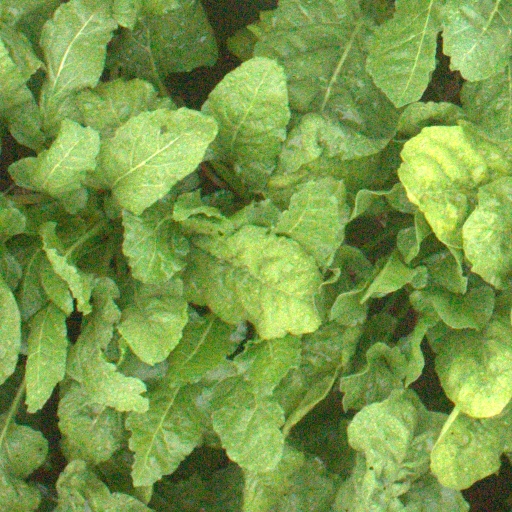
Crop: sugar beet